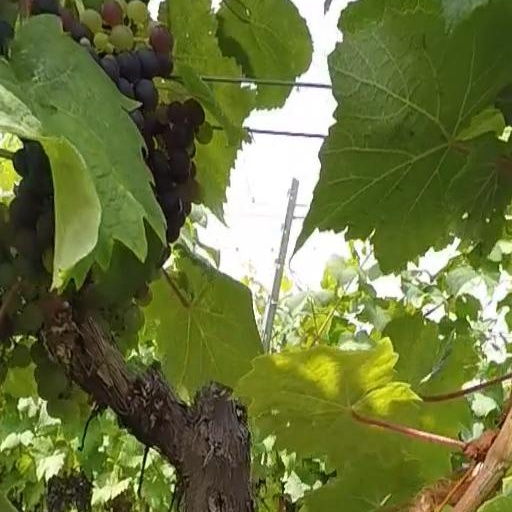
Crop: grape